Hurricane Rita evacuation

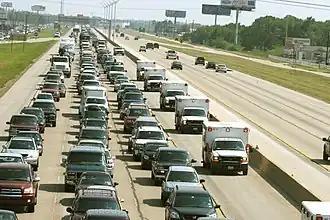
Photograph of densely-packed vehicles on a highway

The approach of Hurricane Rita towards the United States Gulf Coast in September 2005 triggered one of the largest mass evacuations in U.S. history. Between 2.5 and 3.7 million people evacuated from the Gulf coast, mostly from the Greater Houston area of Texas, with forecasts from the National Hurricane Center projecting Rita to strike the Texas Gulf Coast. Seeking to avoid a repeat of the devastation caused by Hurricane Katrina in parts of Louisiana and Mississippi less than a month prior, local officials began issuing evacuation orders on September 21 before the issuance of hurricane watches and warnings. Although evacuation orders anticipated smaller numbers of evacuees, uncertainties in projections of Rita's path and the fresh memory of Katrina's aftermath led many to evacuate, including from otherwise safe areas outside the scope of evacuation orders; approximately two-thirds of evacuees were not required to evacuate. The unexpectedly large scale of the evacuation overwhelmed Texas highways, producing widespread gridlock that was exacerbated by the implementation of previously unplanned contraflow on Interstates 10 and 45 while the evacuation was ongoing. Most traffic associated with the evacuation was clear of the threatened coastal areas by the early morning of September 23.